Orlov-Rostopchin

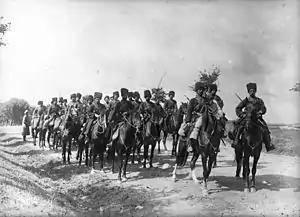
Russian Army Cossacks in 1915.

At the same time, another Anglo-Arabian horse was developed in the early 19th century by Count and Squire Andrei Fedorovich Rostopchin (ru). He set up a stud farm at Voronovo, near Moscow, then transferred it to Annenkovo in 1815. From 1802, he imported four Arabian stallions of Siglavy and Koheilan stock, and crossed them with Karabakh, Kabardin, Karabair, Persian and Don mares. He also practices rigorous selection, based in particular on speed, type and working ability. The Rostopchin is a lively, agile saddle horse, generally black or bay. It is smaller than the Orlov saddle horse, averaging 1.50 m in height.